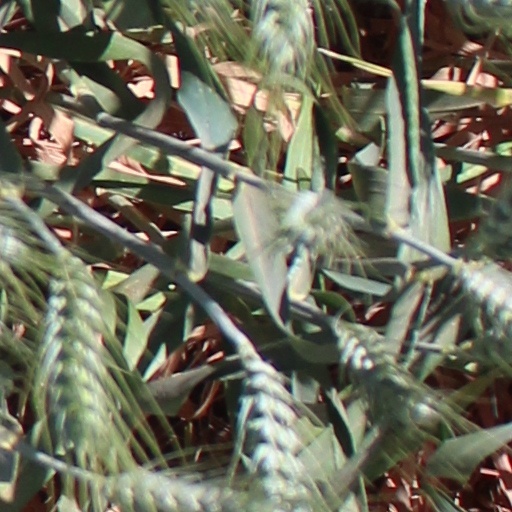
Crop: wheat